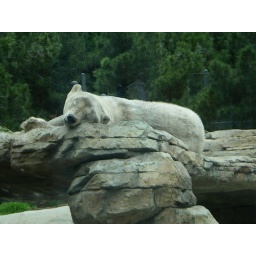
Polar bear sleeping in the Polar Bear Plunge exhibit of the San Diego Zoo